Volkswagen Transporter (T5)

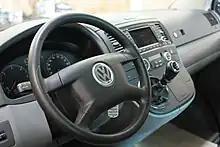
Interior (2003)

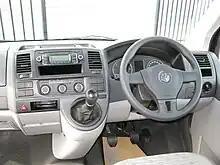
Interior (2010)

The T5 is also available in four- to eleven-seat configurations called Shuttle, Kombi, Caravelle, and Multivan.